Harold Interlocking

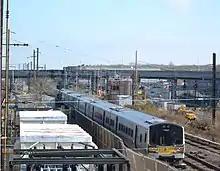
View from a nearby overpass

The complexity of the junction and the large volume of traffic have caused frequent delays and occasional accidents.